Espen Andersen (skier, born 1993)

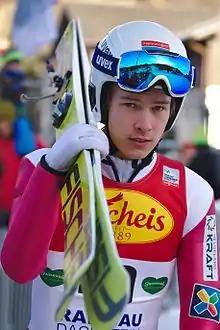
Andersen in 2016

Espen Andersen (born 28 October 1993) is a Norwegian nordic combined skier.